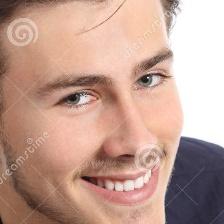
Label: faces